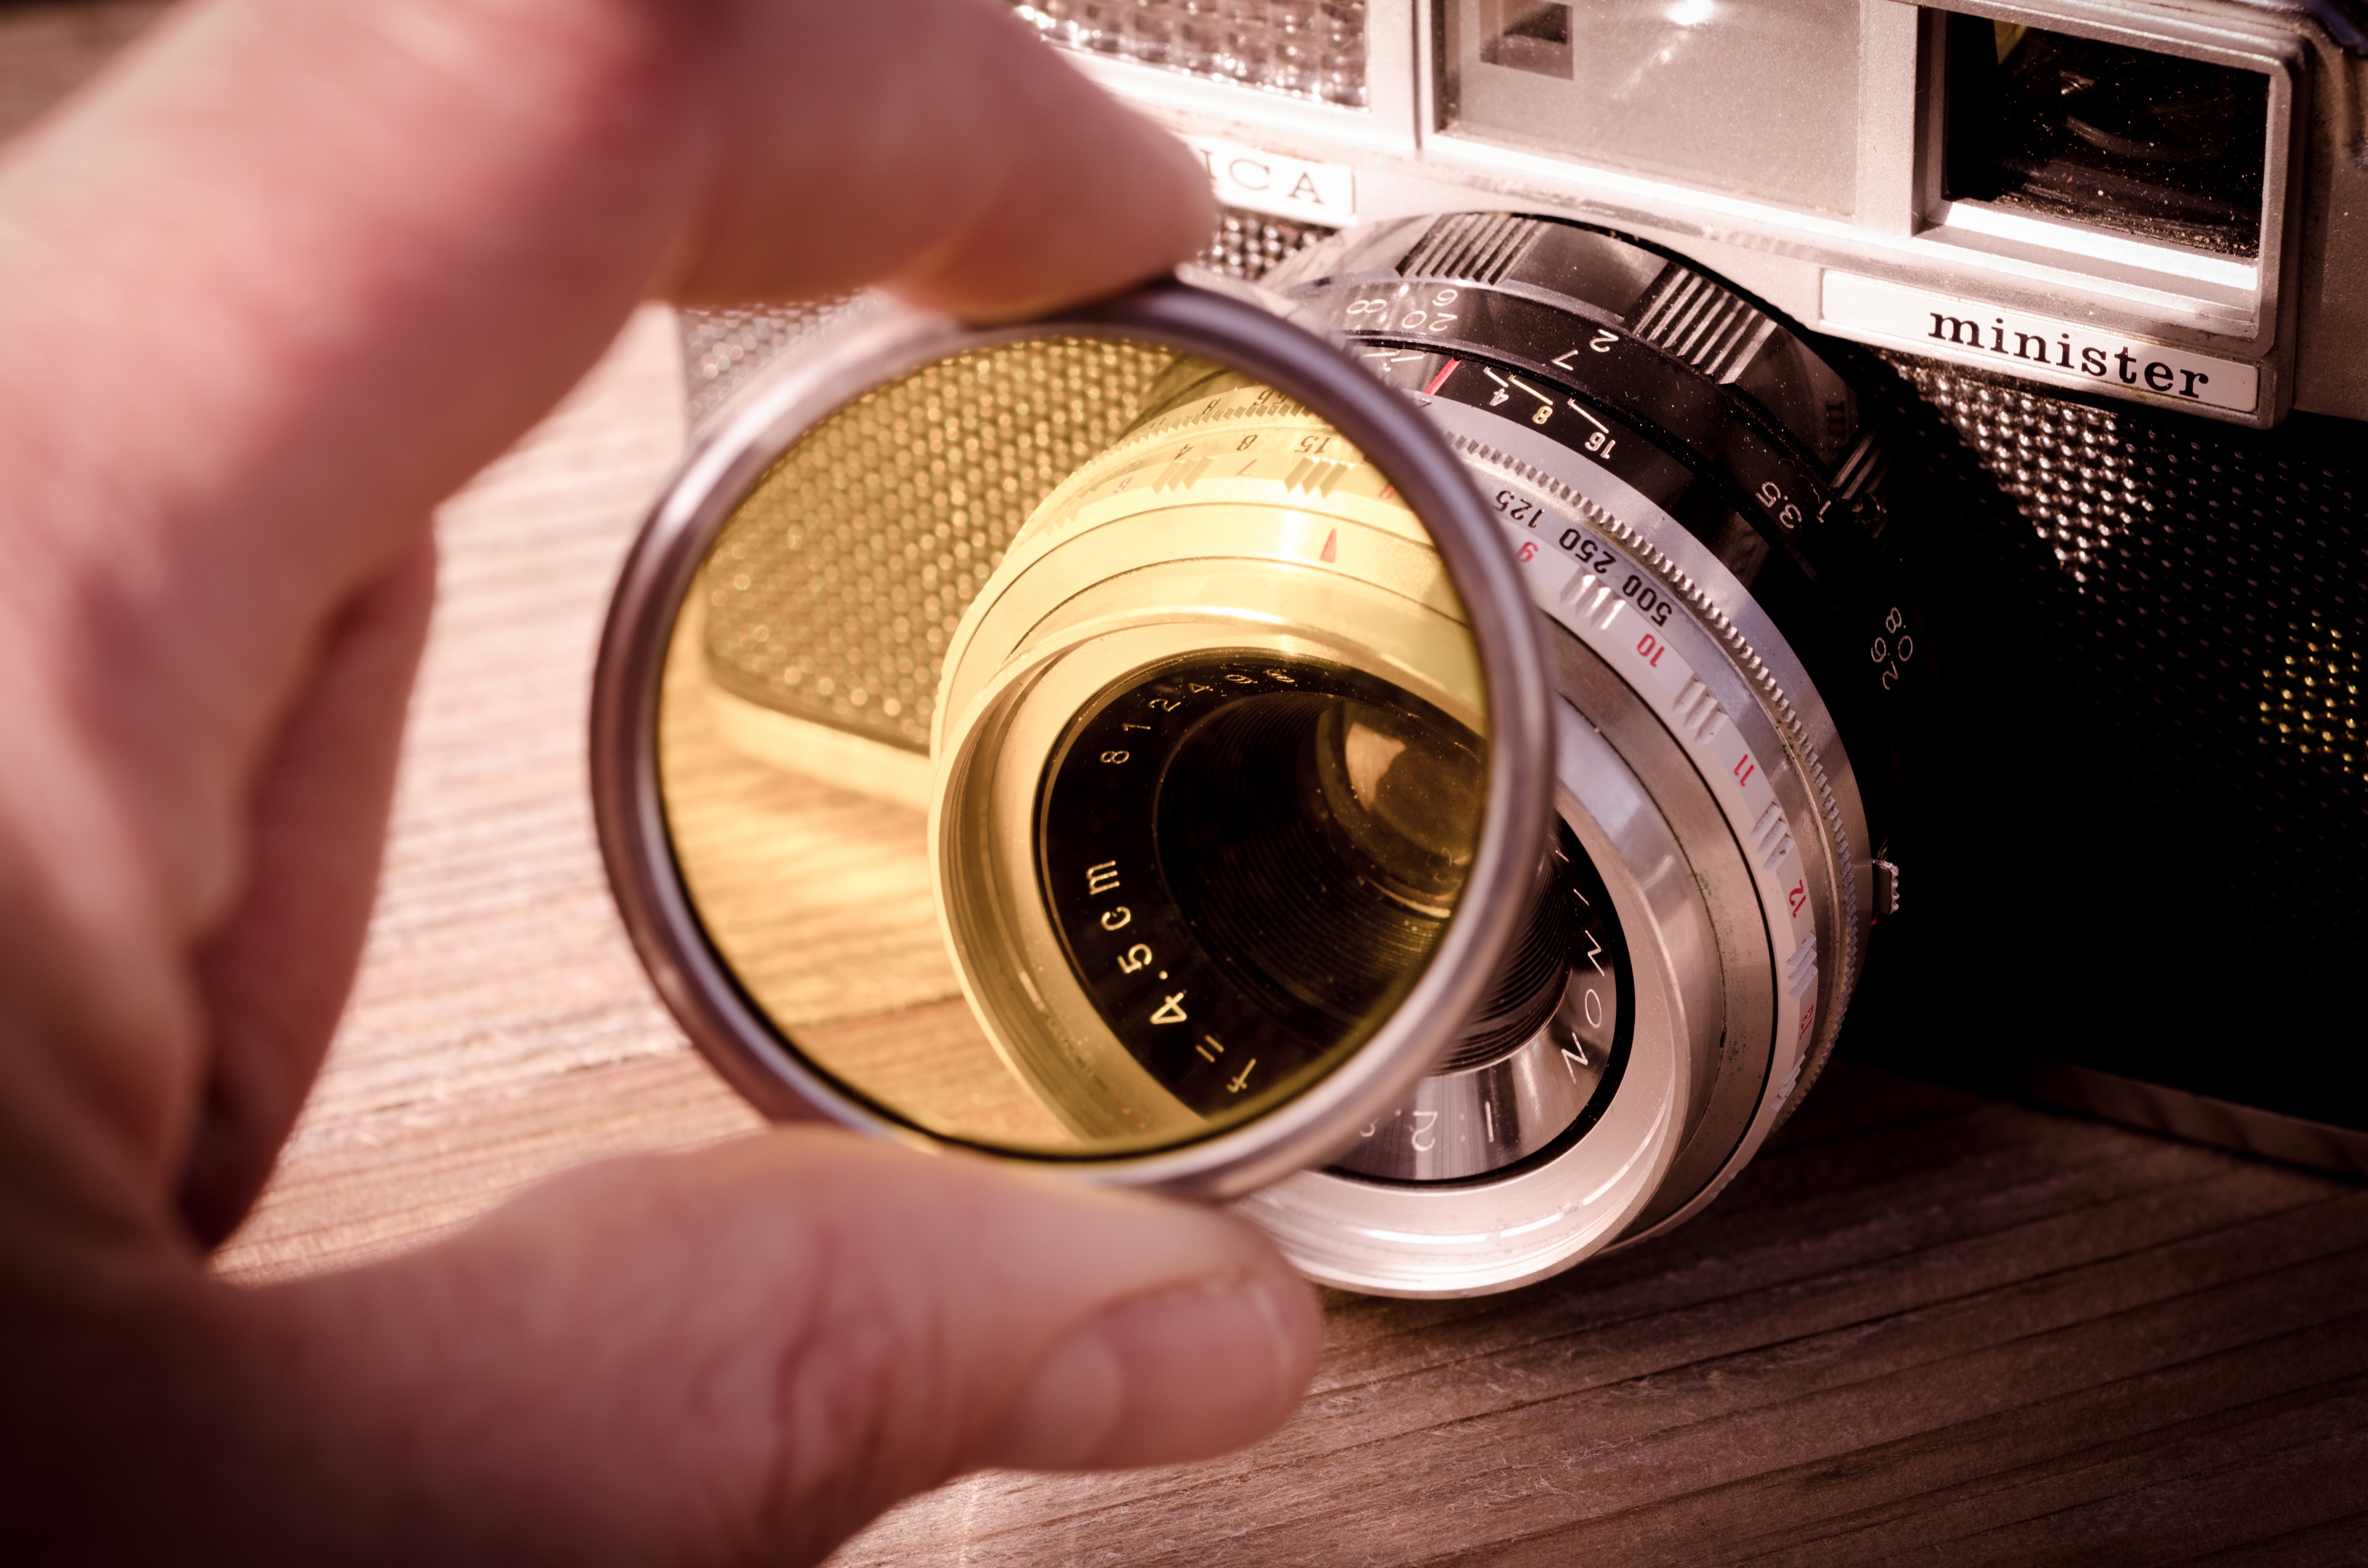
camera, photography, vintage, wheel, close up, product, digital camera, design, eye, yashica, classic, filter, camera lens, single lens reflex camera, cameras optics